Invasion of Salamaua–Lae

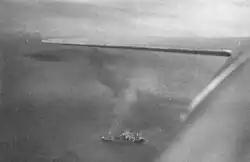
"Kongō Maru" afire and sinking after the carrier aircraft attacks

Three transports ("Kongō Maru", "Tenyō Maru", and "Yokohama Maru") were sunk. In addition, the light cruiser "Yubari", two destroyers ("Asanagi" and "Yūnagi"), the transport "Kokai Maru", the minelayer , the seaplane tender , and the auxiliary minesweeper "Tama Maru No. 2" were damaged. "Tama Maru No. 2" ended up sinking three days later due to damage inflicted by the raid. Two of the transport losses were awarded to the carrier aircraft, while the cargo ship was awarded jointly to the carrier planes and the B-17s. Japanese casualties amounted to 130 killed and 250 wounded.